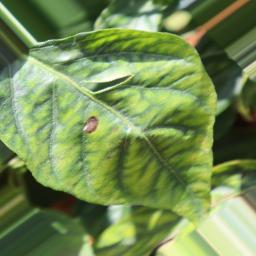
Label: cercospora